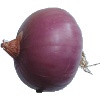
Label: Onion Red Peeled 1